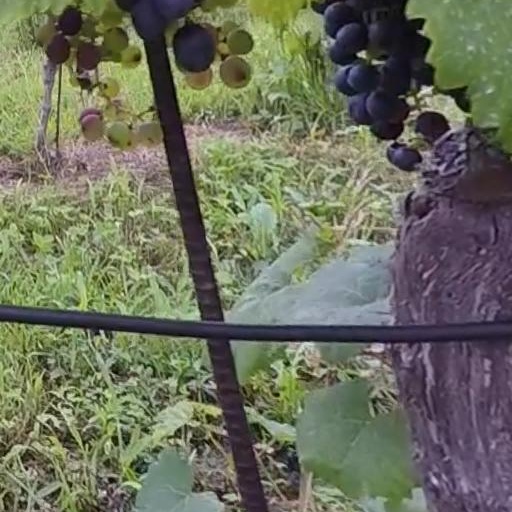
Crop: grape